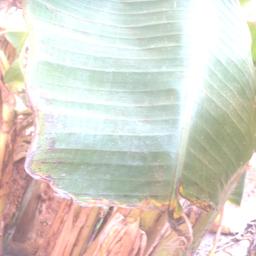
Label: MALBHOG LEAF